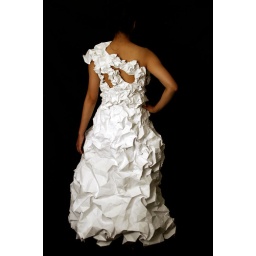
The wedding dress re-invented in paper embedded with perennial wildflower seeds, to be planted after use.